Karkota dynasty

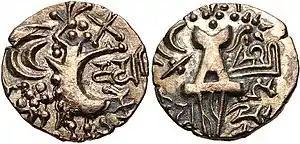
Debased gold Dinar of Durlabhavardhana, founder of the dynasty.Obverse: abstract Kushan-style king standing, with legend "Jayati Kidāra" (Sharada script).Reverse: abstract seated goddess Ardoxsho, holding garland and cornucopia, legend: "Śri Durla" and "Deva".Karkota coins are simplified/symbolised versions of Late Kushan coins and Kidarite coins.

Scholars disagree on the specifics of establishment of the Karkotas, though it is held that their establishment followed the rule of the Hunas in the region of Kashmir.